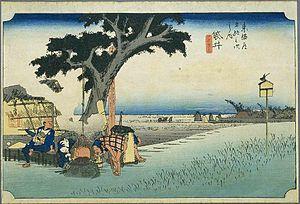
Un salon de thé est un endroit public de détente dans lequel est vendu du thé en vrac que l'on peut le plus souvent goûter sur place. Des pâtisseries et des gâteaux sucrés ou salés y sont également proposés en guise d'accompagnement. Certains salons de thé mettent à la disposition des clients des chichas. Ces structures sont majoritairement présentes au Moyen-Orient et en Asie.
Fukuroi-juku était la vingtième des cinquante-trois stations du Tōkaidō, ce qui en faisait la station du milieu de la route. Elle est située au centre de ce qui est à présent la ville de Fukuroi, préfecture de Shizuoka au Japon.